Panasonic Avionics Corporation

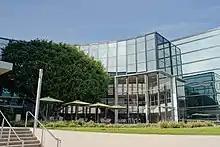
The headquarters of Panasonic Avionics Corporation in Irvine, California.

Panasonic Avionics Corporation (PAC) designs, engineers, manufactures, sells and installs customized in-flight entertainment and communications devices to airlines worldwide. It is a subsidiary of Panasonic Corporation of North America, the principal North American subsidiary of Panasonic Corporation, and operates under the umbrella of the Panasonic Connect group. Panasonic Avionics Corporation was founded in 1979 as Matsushita Avionics Systems Corporation and changed its name in 2005. It is headquartered in Irvine, California and has major business functions in Bothell, WA.